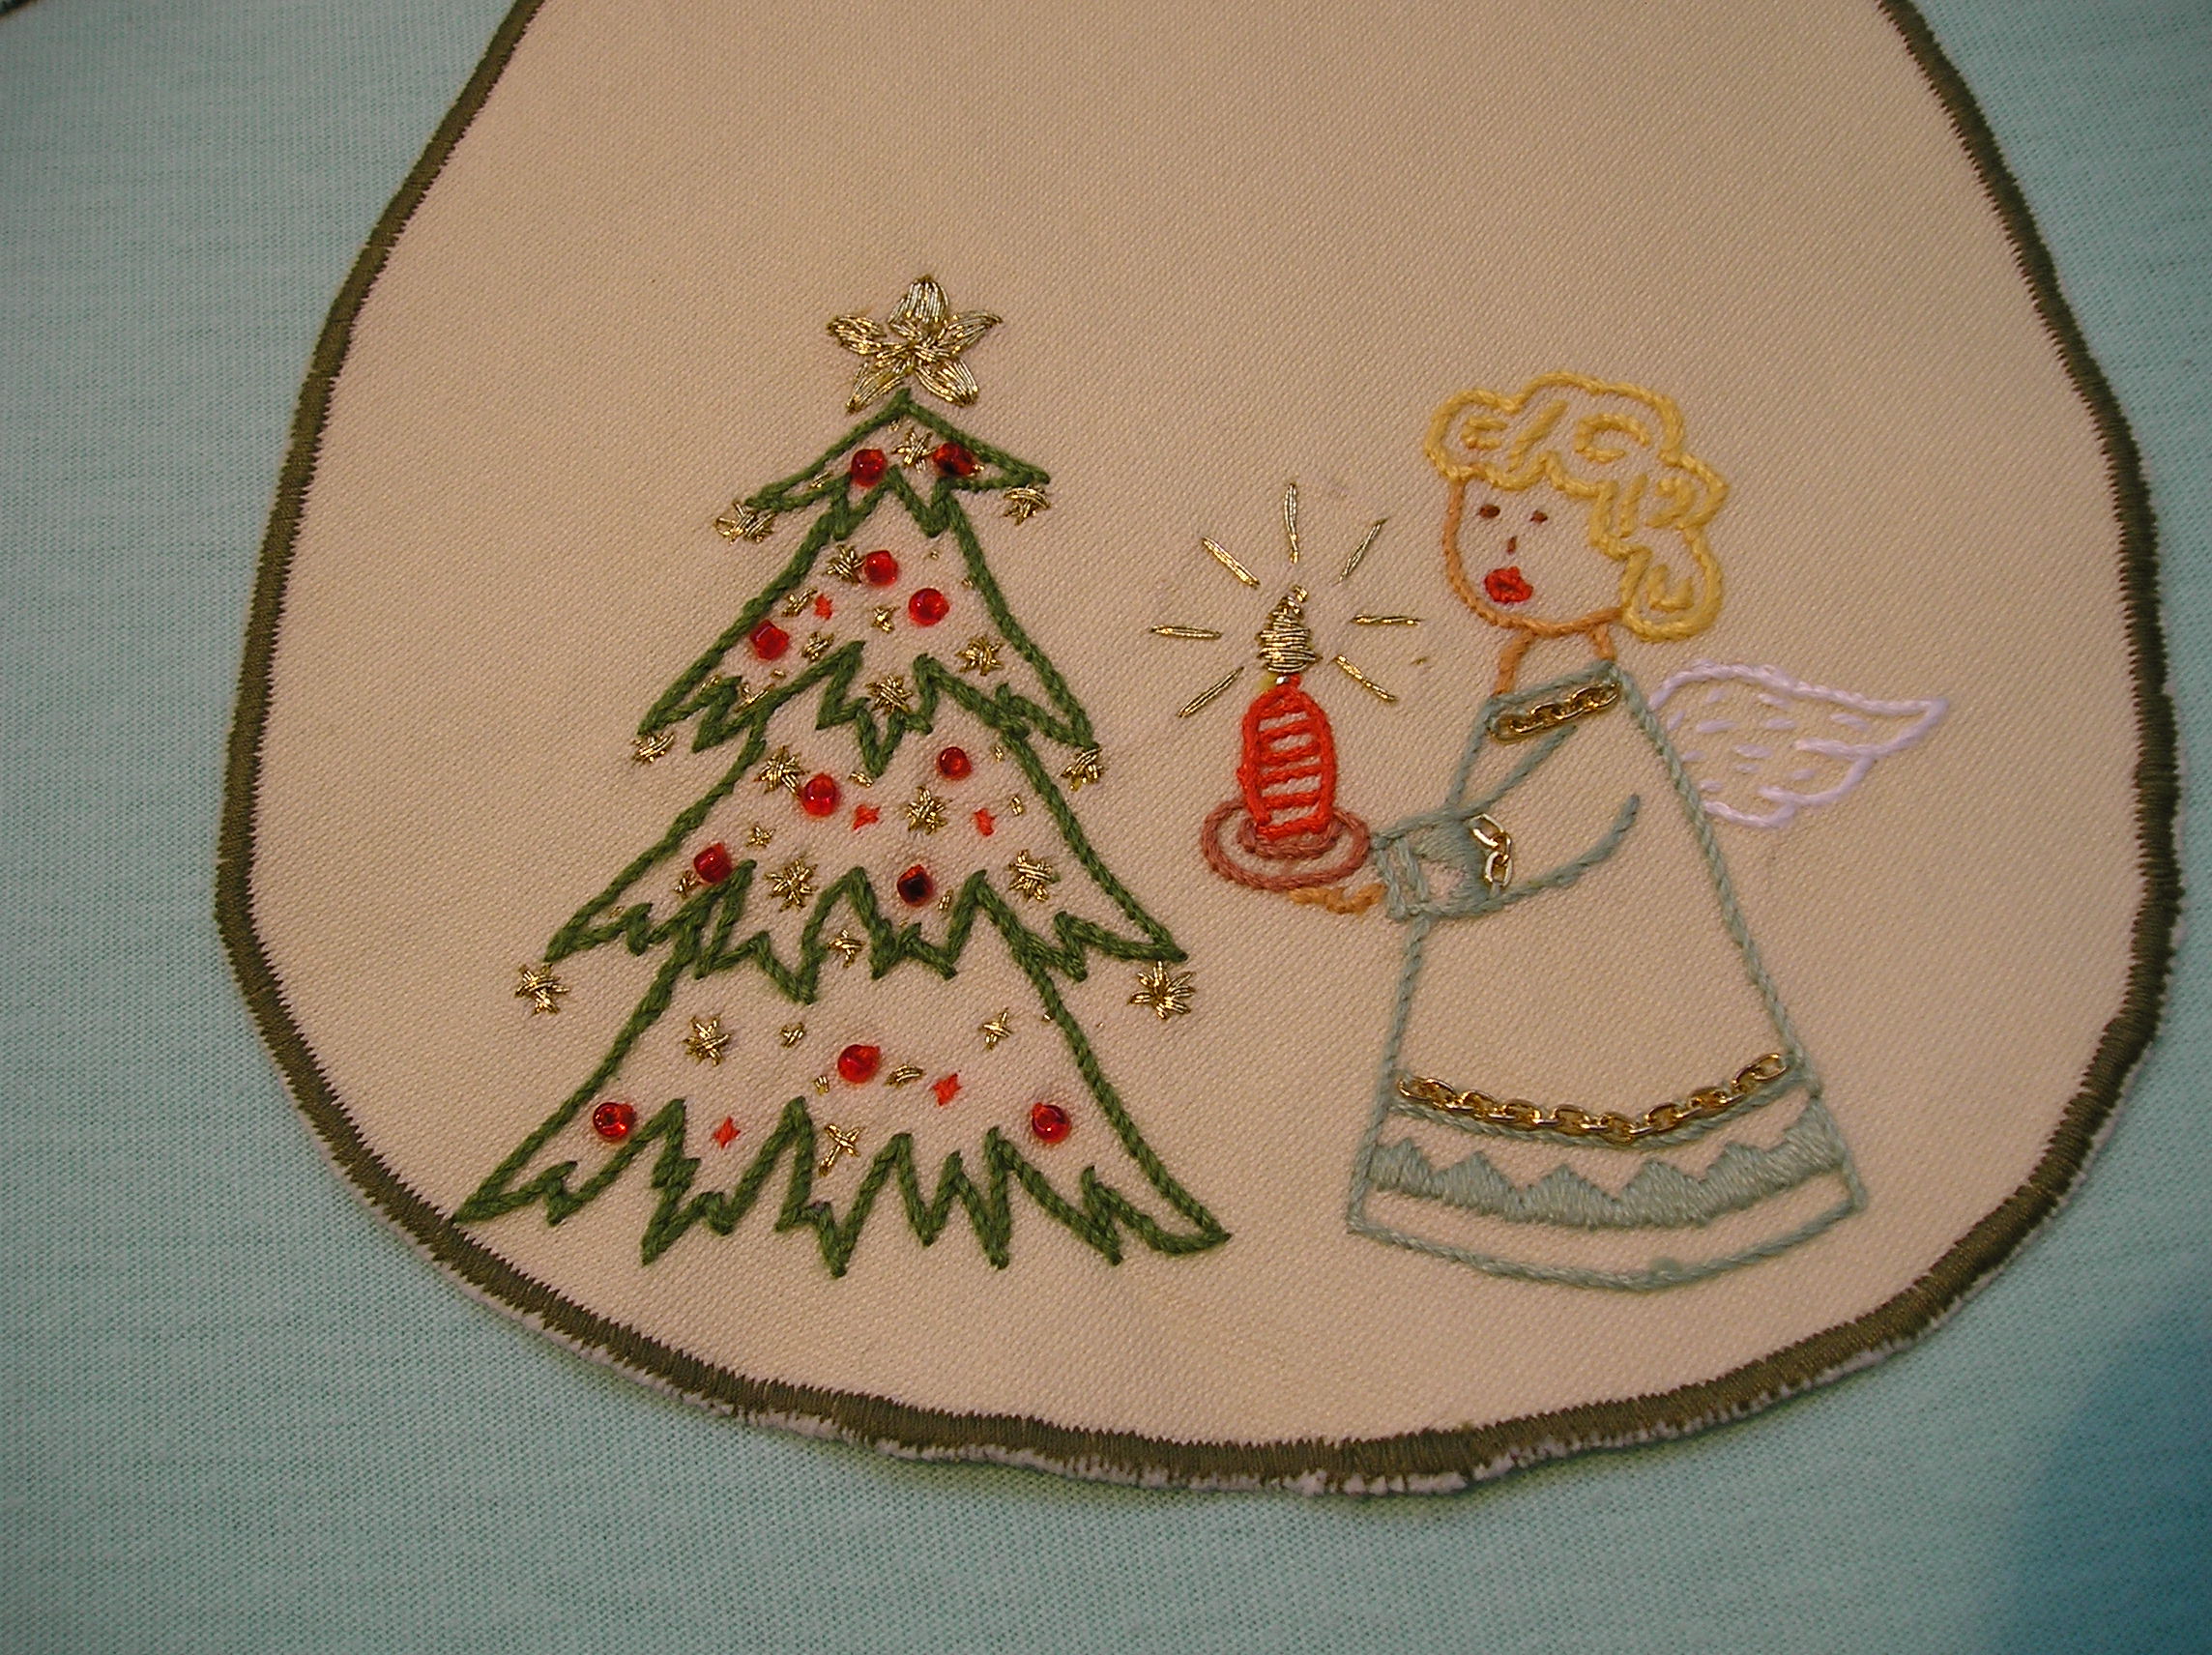
Hand embroidered, napkins for bread basket, christmas ornament, art, needlework, embroidery, textile, christmas decoration, material, christmas, craft, christmas tree, stitch